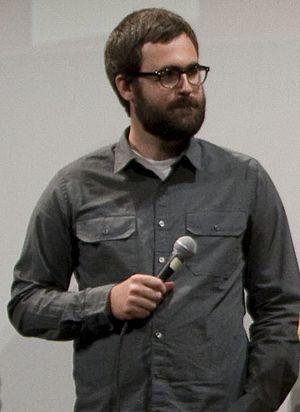
Jared Hess est un réalisateur, scénariste et acteur américain.